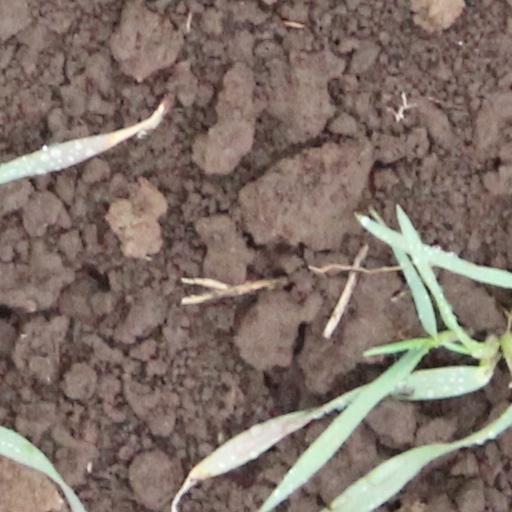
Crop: wheat